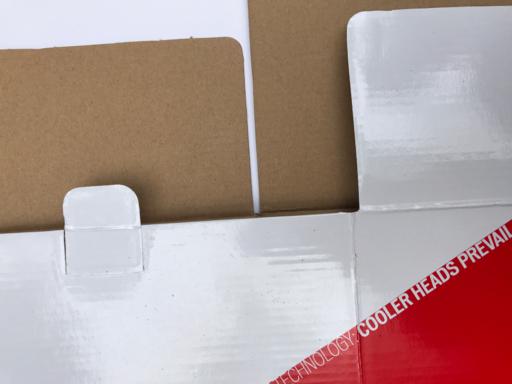
Label: cardboard